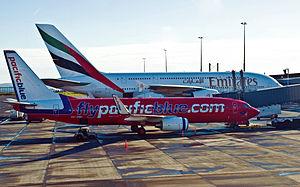
Depuis la fin des années 1990, Boeing et Airbus s'affrontent essentiellement dans le domaine des avions civils, et de plus en plus dans le domaine de la défense. Boeing Defense, Space & Security est également concurrent d'Airbus Defence and Space, filiale d'Airbus Group, dans d'autres domaines, notamment celui des avions militaires et des lanceurs.